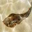
Label: ray